New York State Route 286

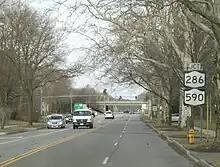
Approaching the western terminus of NY 286 on Browncroft Boulevard eastbound

The two highways loosely parallel each other southeastward for to White Village Drive, a residential side street branching off Browncroft Boulevard. Here, Old Browncroft Boulevard ends and NY 286 narrows slightly to become a four-lane undivided highway. NY 286 continues eastward, leaving the Ellison Park area and intersecting Blossom Road. East of this junction, NY 286 takes on a linear east–west routing as it becomes Atlantic Avenue at a junction with Qualtrough and Clark Roads. The residential nature of the roadway largely ends at Five Mile Line Road, where the homes that have lined the roadway become more sporadic and give way to open, cultivated fields. NY 286 has a slight s-curve between Five Mile Line and Baird Roads before reverting to its true eastward alignment prior to intersecting NY 250.